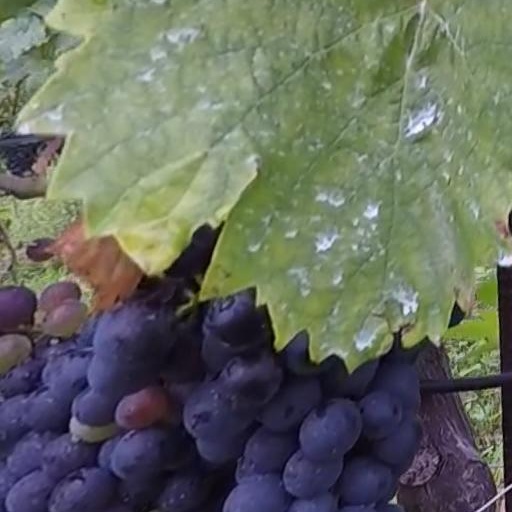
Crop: grape